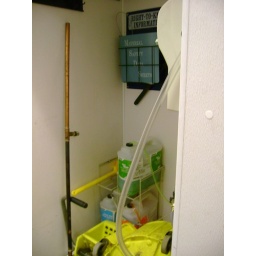
mop sink under water heater